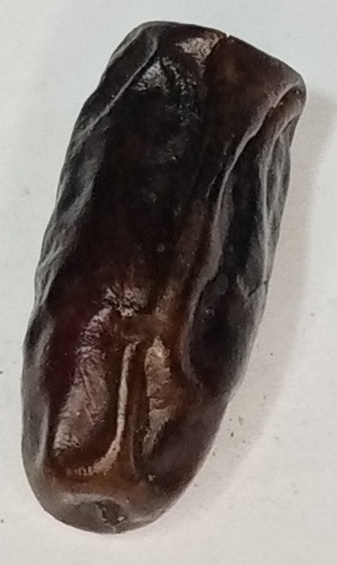
Variety: gajar
Size: small
Grade: grade-1